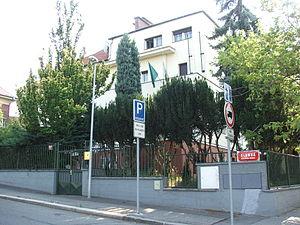
Ambassade de Libye a Prague - Střešovice, Tchéquie